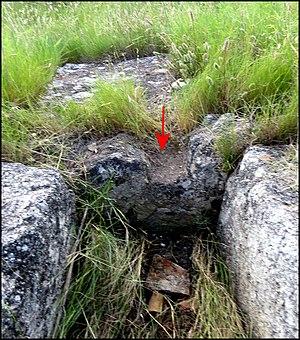
Villa de Vivios (Lespignan, Occitanie).Canalisation annexe (D4?) à l'origine du grand collecteur occidental C1
La villa de Vivios est une villa romaine située dans la commune française de Lespignan, dans le département de l’Hérault. Au point de vue étymologique, le nom dériverait soit du latin bivium pour bifurcation, soit de Viviers qui désignait, au XVIIIᵉ siècle, un chemin du voisinage et pourrait orienter aussi vers une hypothèse fonctionnelle.